Question: Please indicate a possible affordance area of the surfboard that can be used for carrying
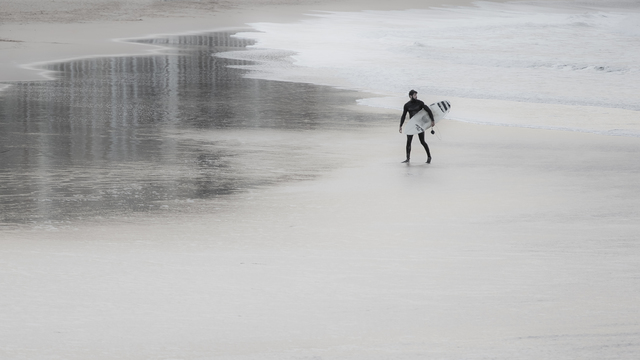
Answer: [394.5, 95, 456.5, 134]